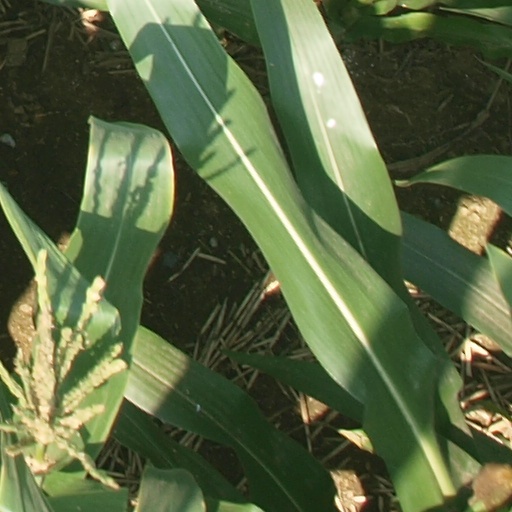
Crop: maize; corn